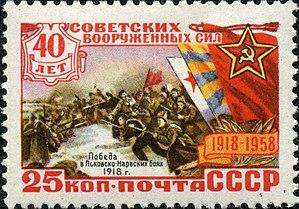
L'opération Faustschlag, parfois appelée « Guerre des Onze Jours », est une opération militaire de la Première Guerre mondiale. Menée par les Empires centraux contre la République socialiste fédérative soviétique de Russie en rupture de l'armistice conclu deux mois plus tôt, elle aboutit à l'occupation des pays baltes, de la Biélorussie et de l'Ukraine, perte reconnue par le régime soviétique lors du traité de Brest-Litovsk.